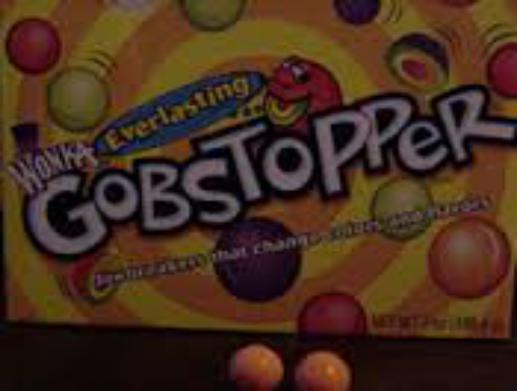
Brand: Gobstoppers
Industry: Food